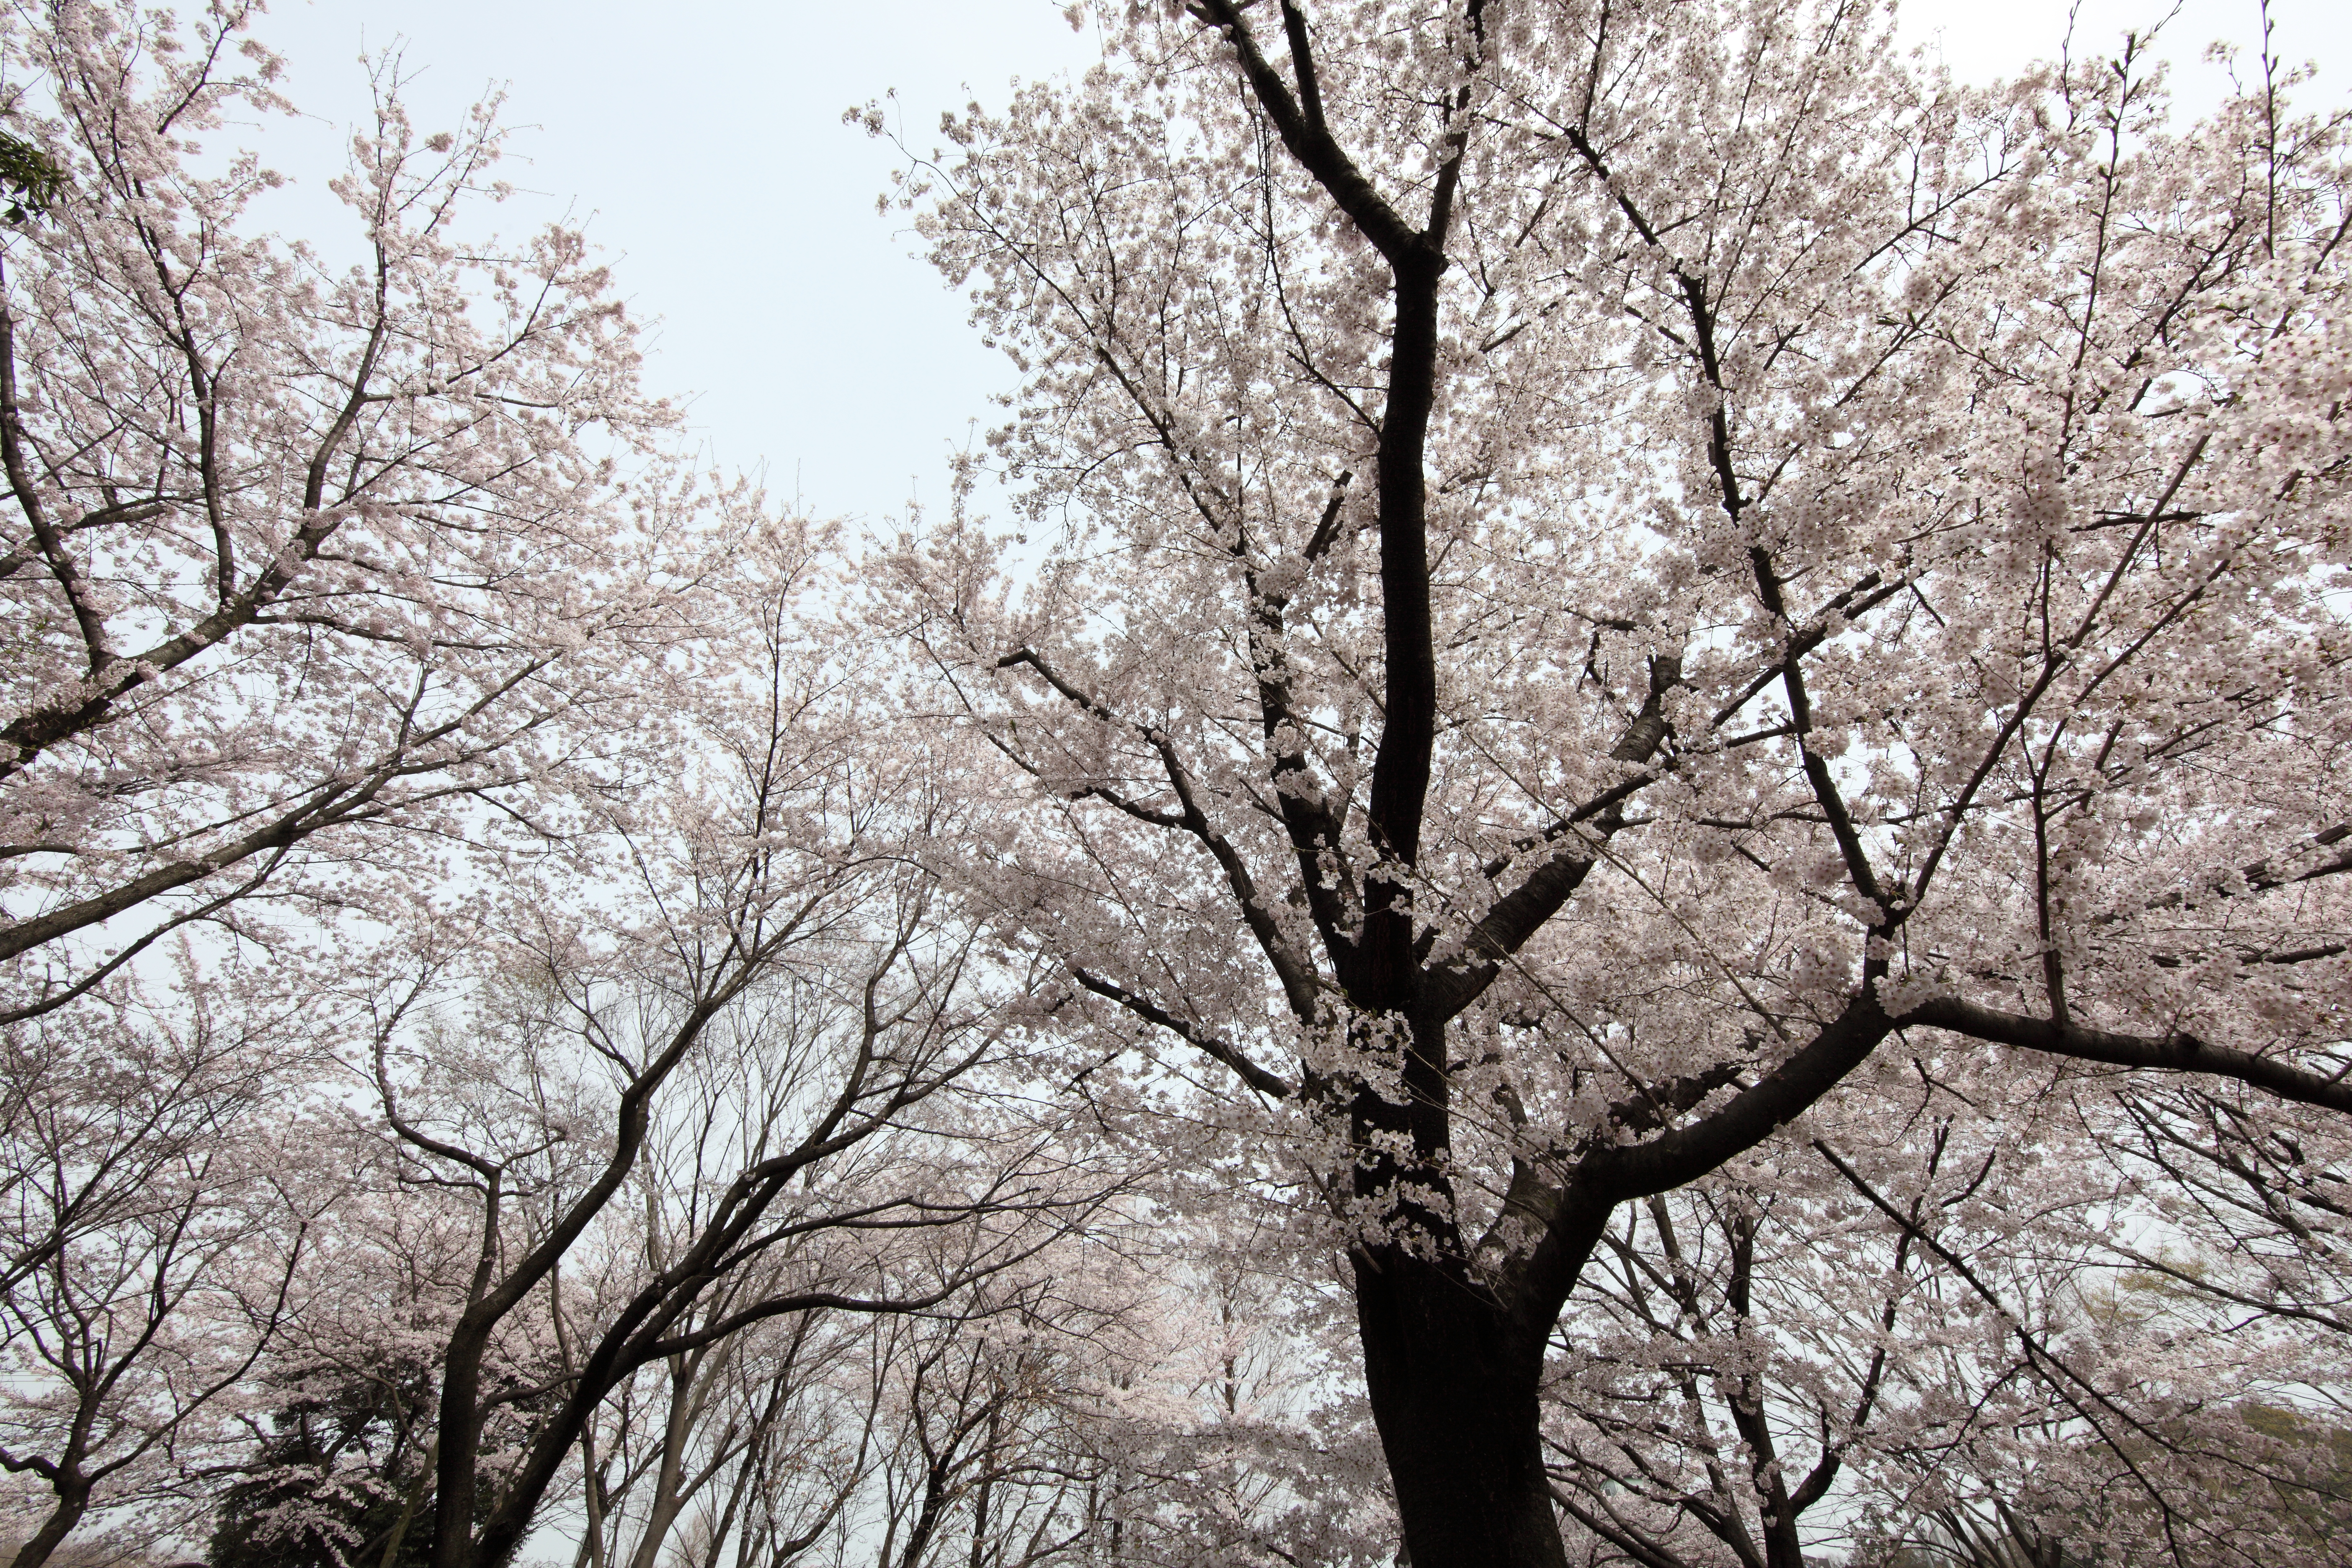
tree, branch, blossom, plant, flower, spring, high, cherry blossom, blossoms, 5d, sakura, hires, markii, cherry, hi, res, resolution